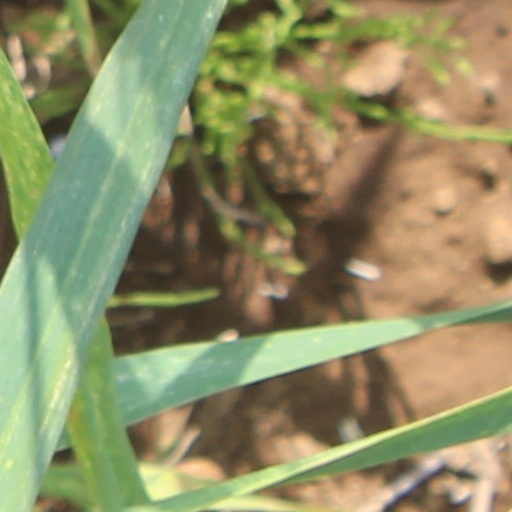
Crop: wheat